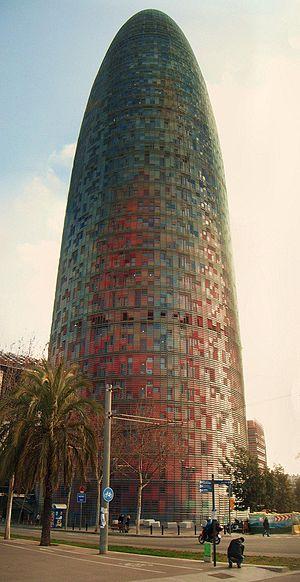
La Tour Glòries /ˈɡɫɔɾiəs/, anciennement Tour Agbar /əɡˈbaɾ/, est un gratte-ciel de Barcelone en Espagne, datant du début du XXIᵉ siècle. Elle a été dessinée par l'architecte français Jean Nouvel en collaboration avec la société b720 Fermín Vázquez Arquitectos. La tour a ouvert ses portes en juin 2005, et a été inaugurée officiellement par la famille royale d'Espagne le 16 septembre 2005.
Depuis la construction de l'edificio Colón en 1970, 14 immeubles de plus de 100 mètres de haut ont été construits dans la province de Barcelone, en Espagne.